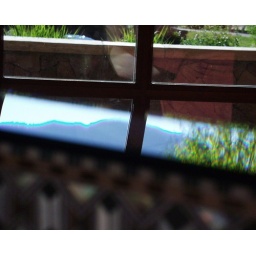
mountain reflected in mirror bevel